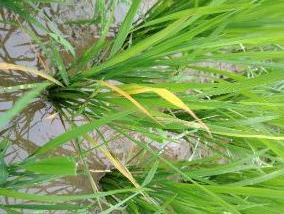
Disease: Tungro